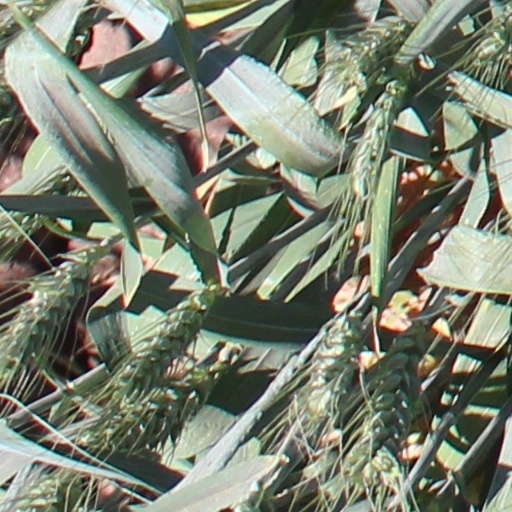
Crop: wheat